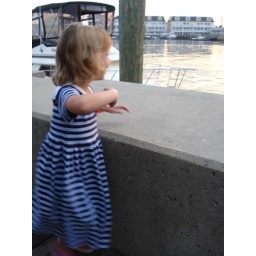
Atlantic City sunset, girl in sailor dress waves at ship